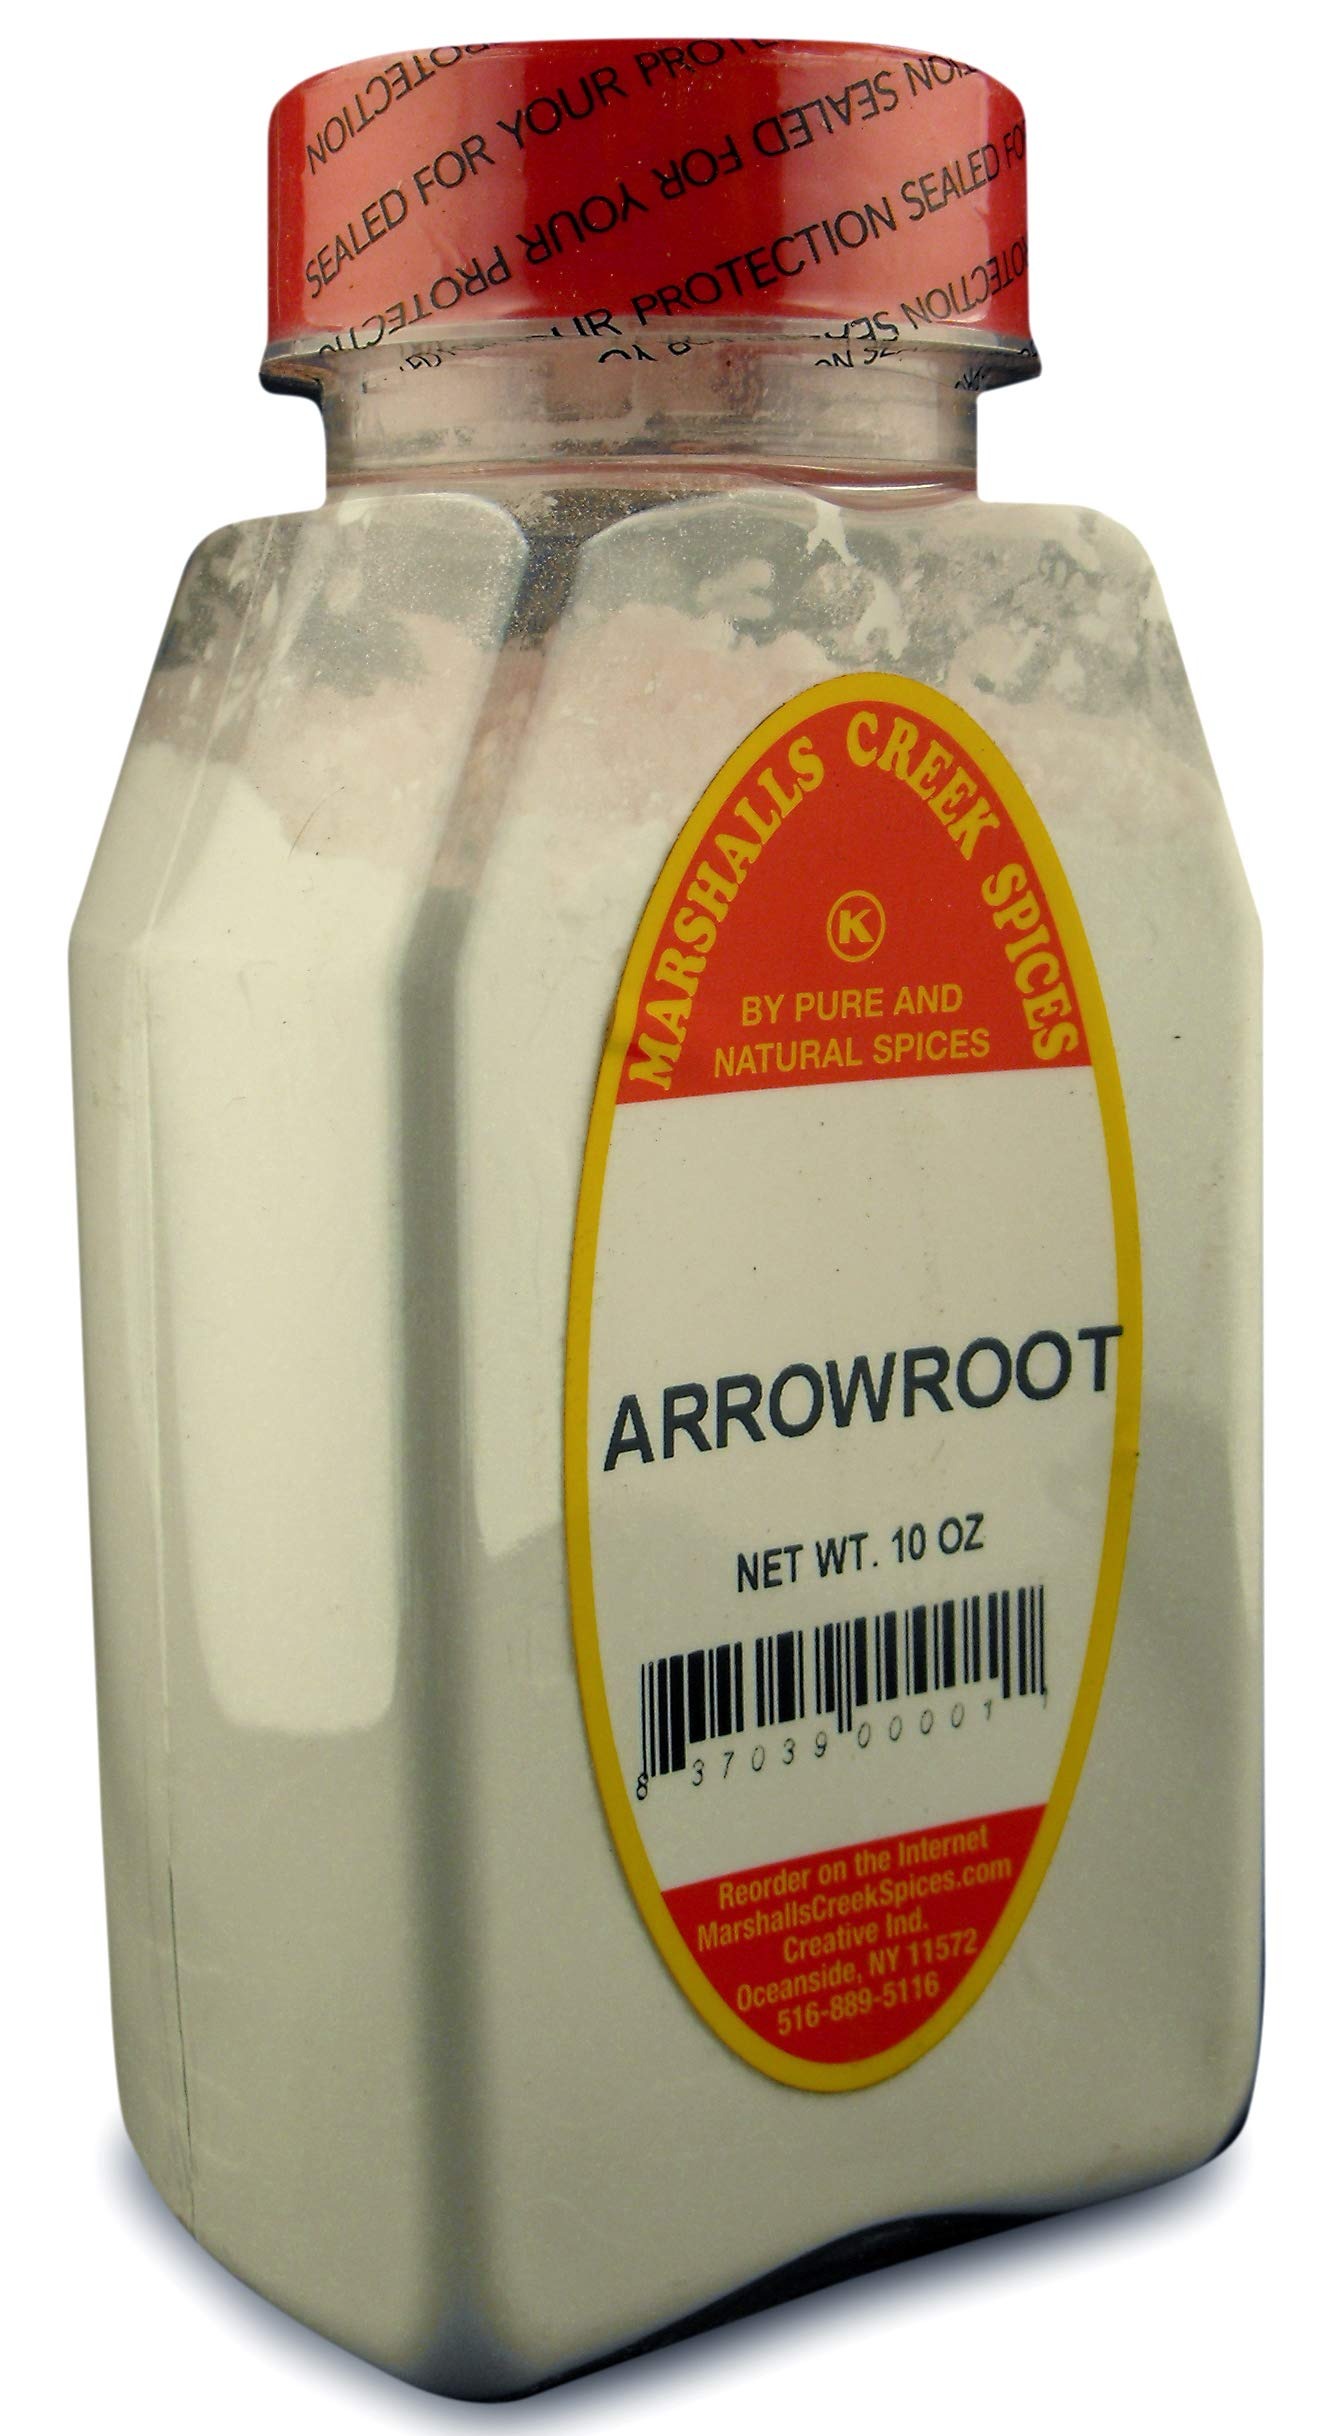
Item Name: Marshalls Creek Spices (3 PACK) ARROWROOT
Bullet Point 1: Marshalls Creek Spices buys in small quantities and packs weekly providing the freshest spices possible. Fresher spices means more flavor and a longer shelf life.
Bullet Point 2: No Fillers - No MSG
Bullet Point 3: All Natural & Kosher
Bullet Point 4: Flat Rate Shipping Per Order. No Limit
Product Description: 10 ounce jar of Arrowroot Ingredients: arrowroot (powdered)
Value: 30.0
Unit: Ounce

Price: 29.99